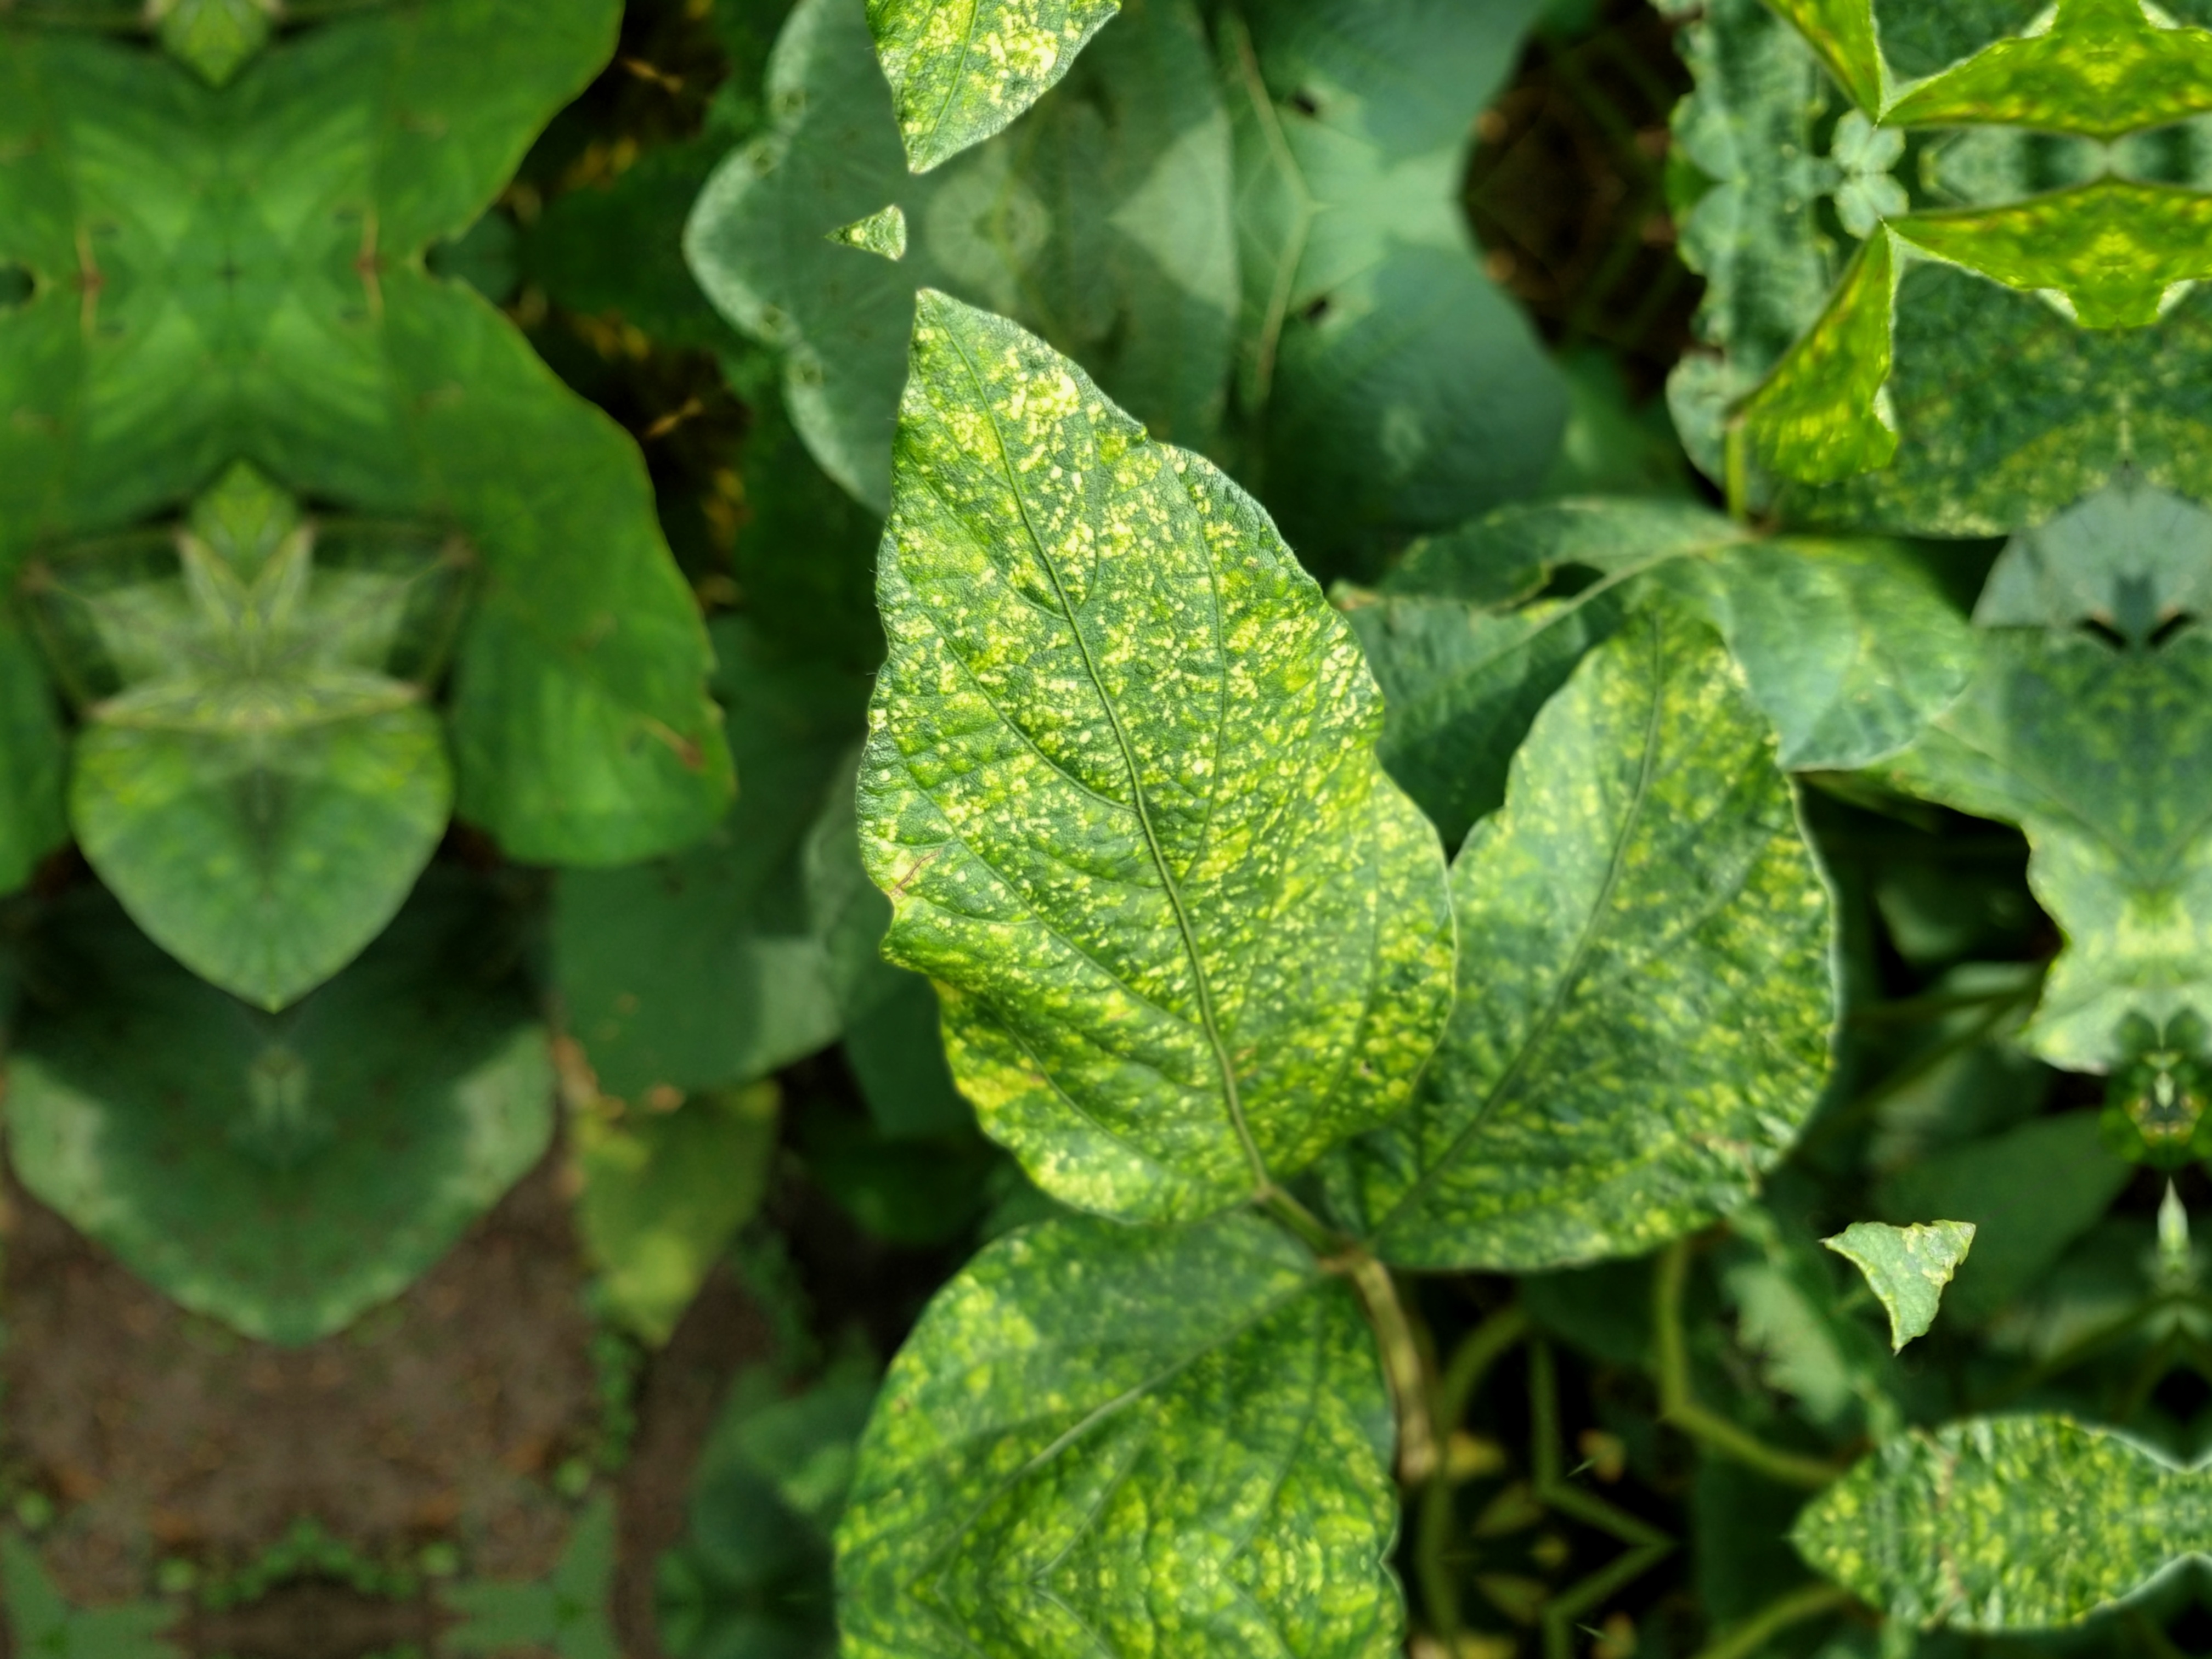
Label: Disease